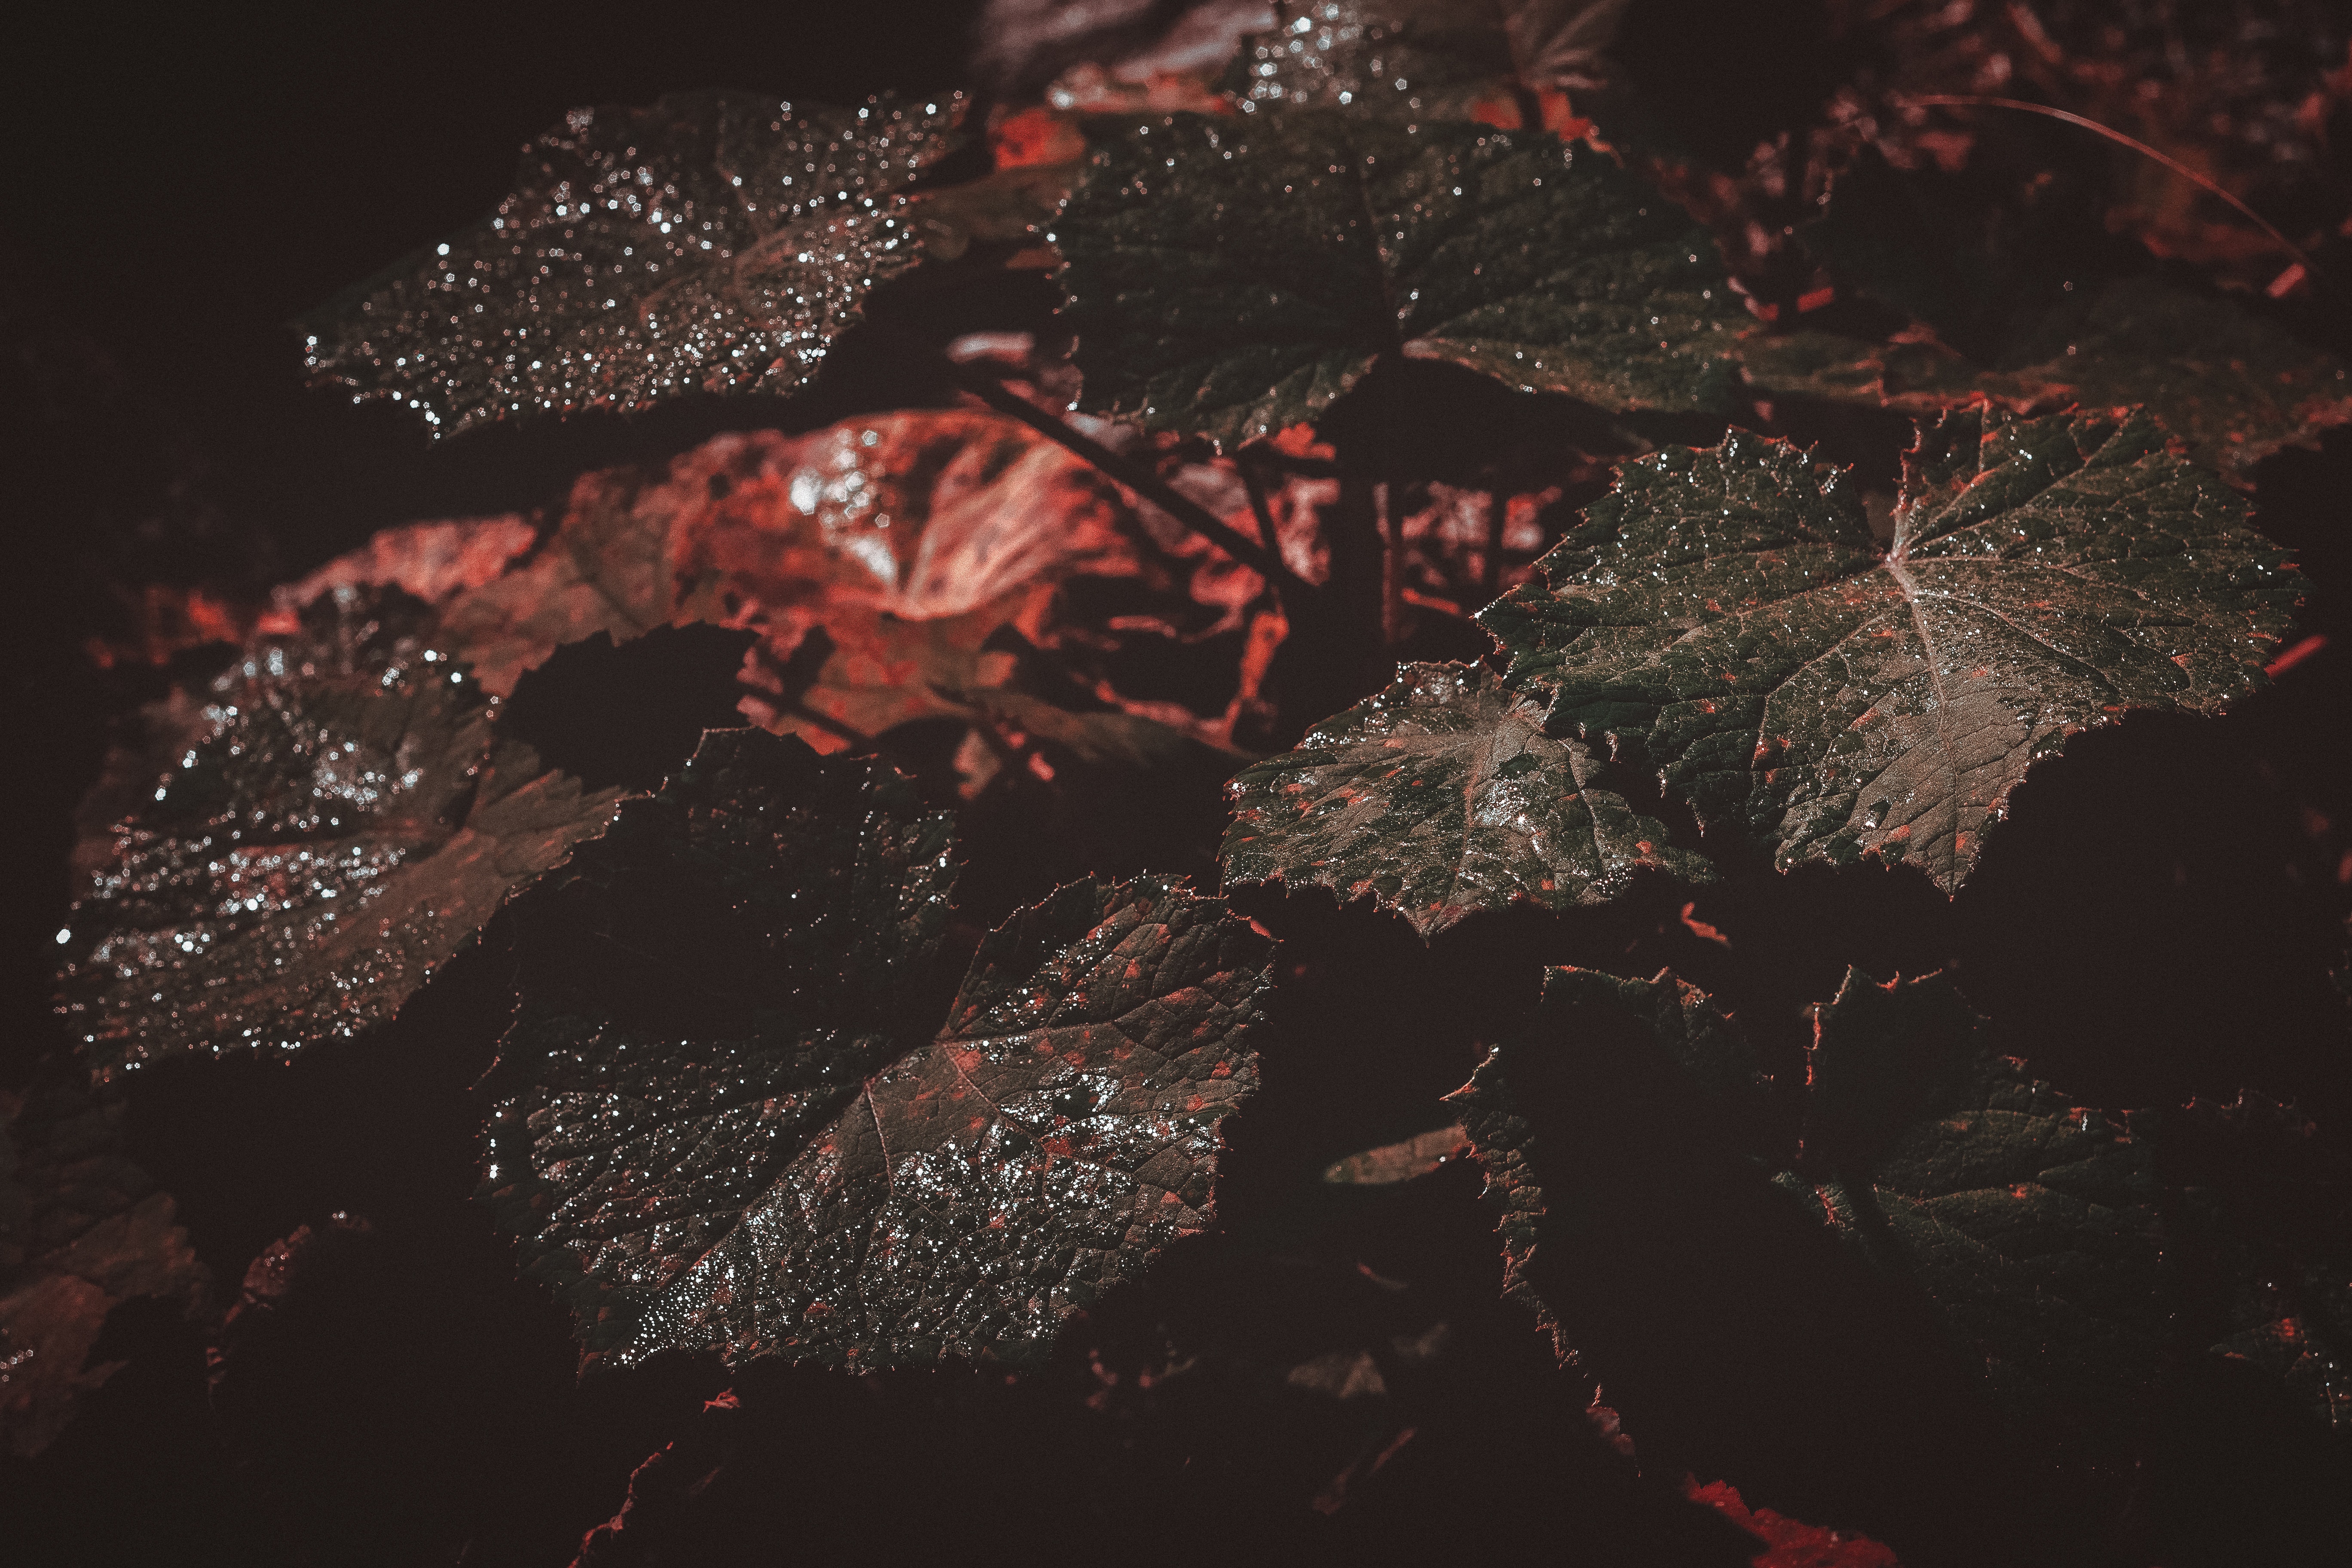
water, black, red, leaf, darkness, night, organism, tree, rock, plant, photography, space, reflection